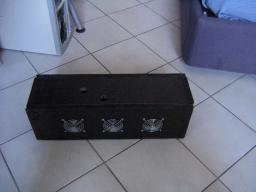
Label: Background_without_leaves